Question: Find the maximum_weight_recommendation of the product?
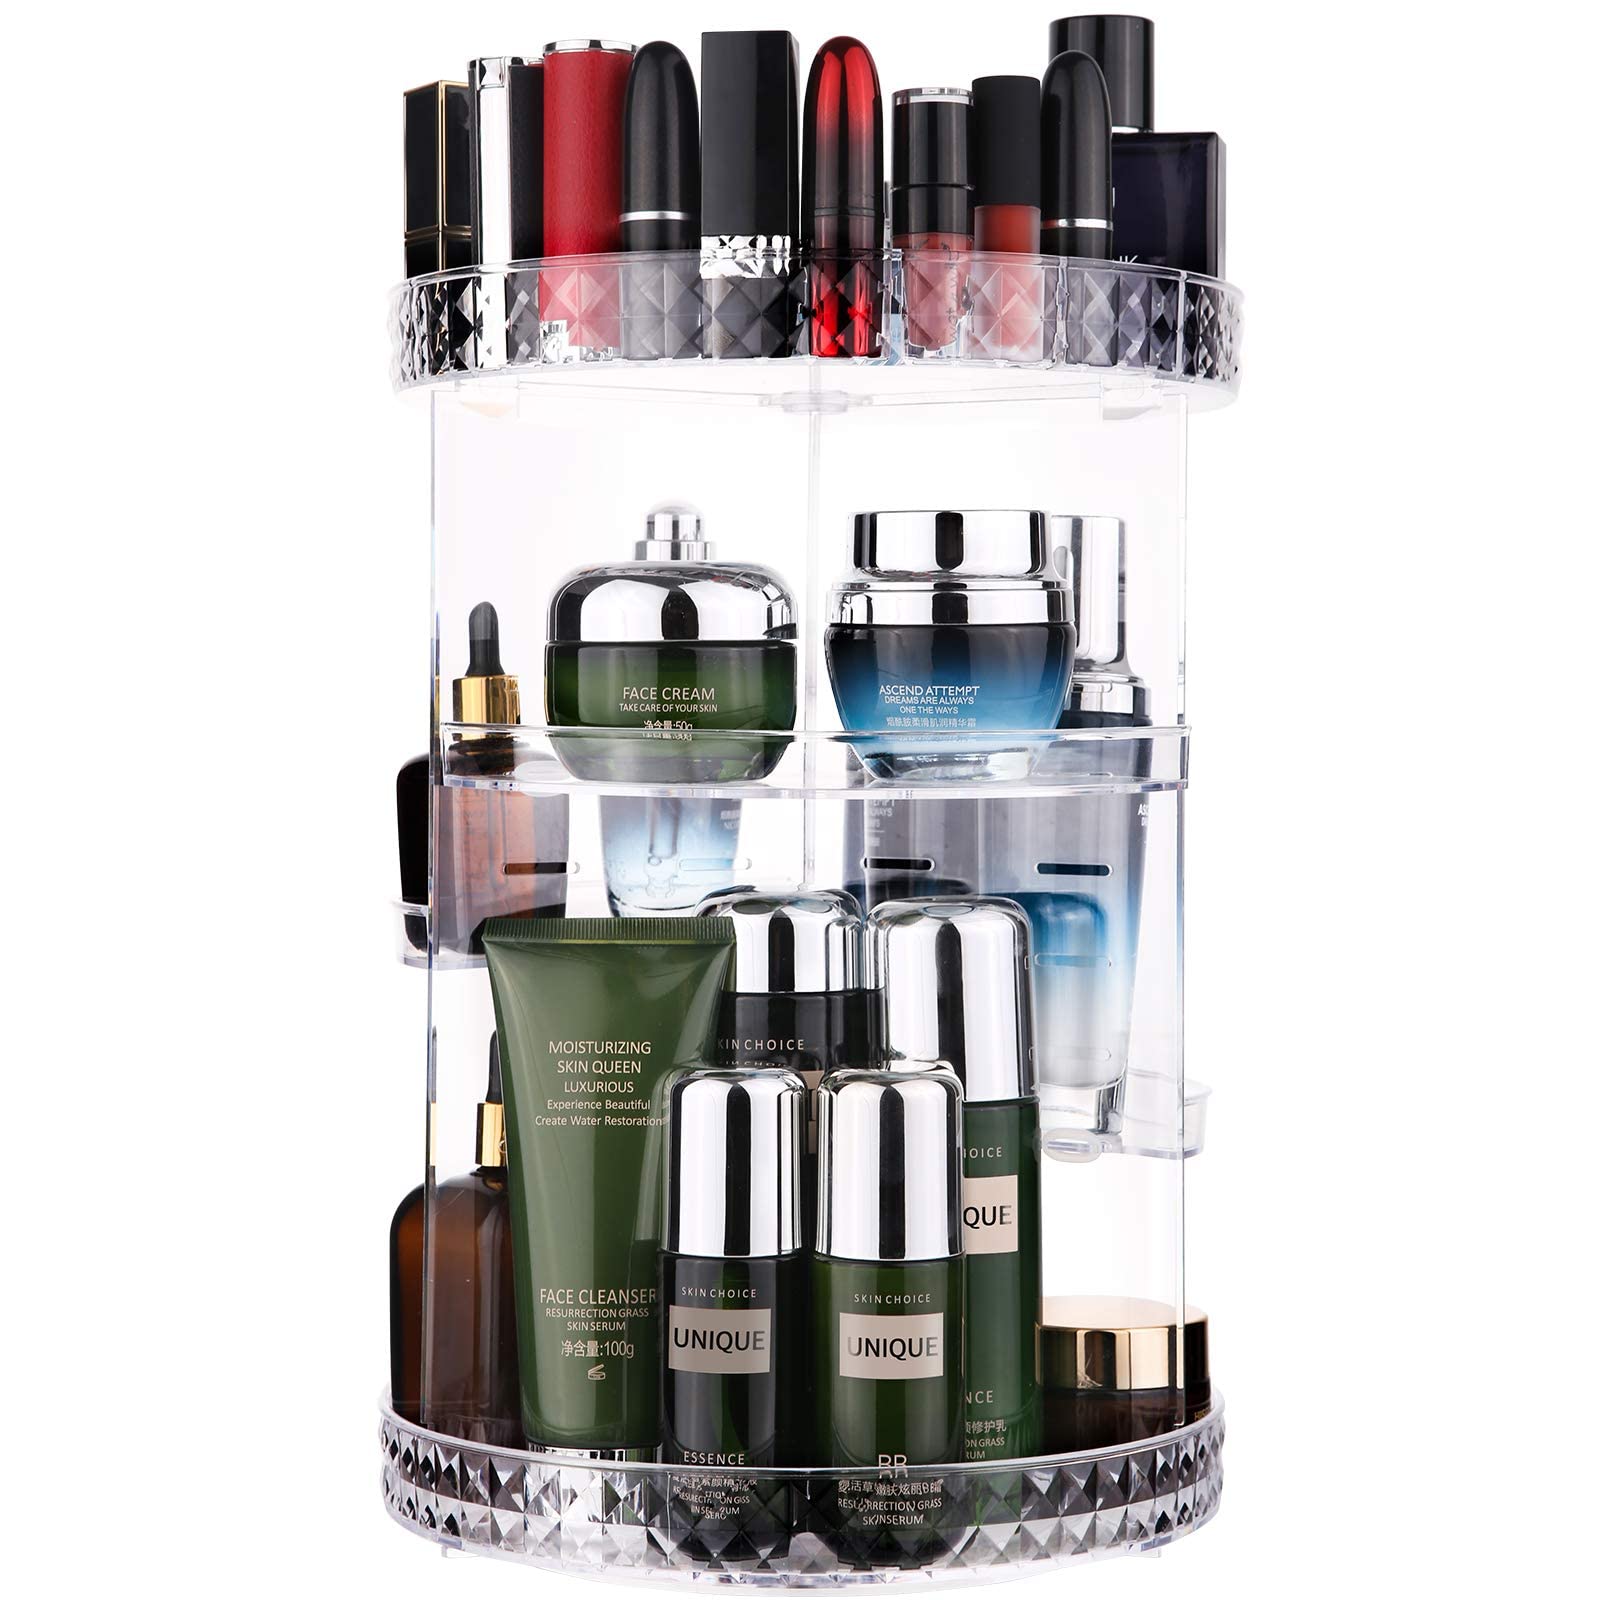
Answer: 100.0 gram